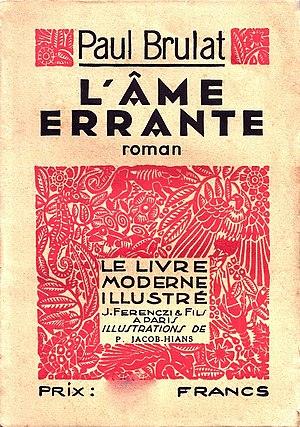
""L'âme errante"", Paul Brulat, 1898, couverture."
Paul Brulat est un écrivain et journaliste français.